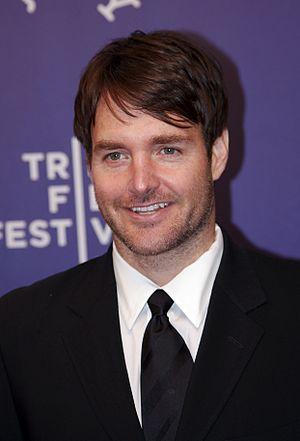
Cet article présente les épisodes de la troisième saison de la série télévisée How I Met Your Mother.